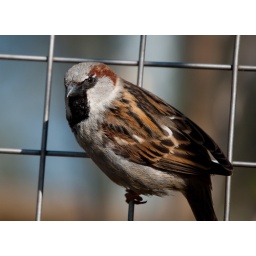
A wild bird on a fence in zoo